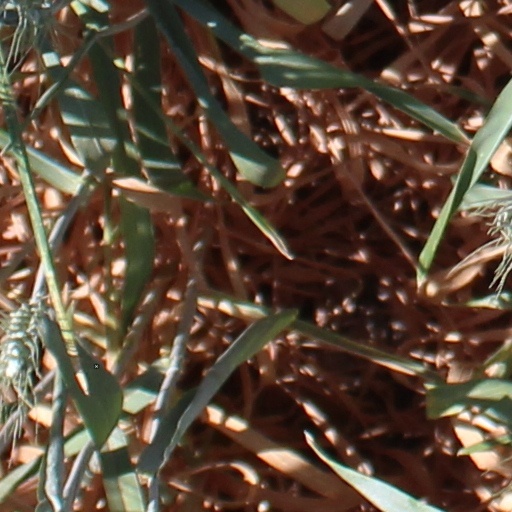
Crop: wheat